Stonehenge (Dublin, New Hampshire)

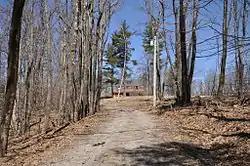

Stonehenge, also known as Stone Cottage or High House, is a historic summer estate house on Windmill Hill Road in Dublin, New Hampshire. Built in 1889, it is one of the first summer houses to be built in eastern Dublin, and was a centerpiece of the extensive holdings of the Parsons family. The house was listed on the National Register of Historic Places in 1983.